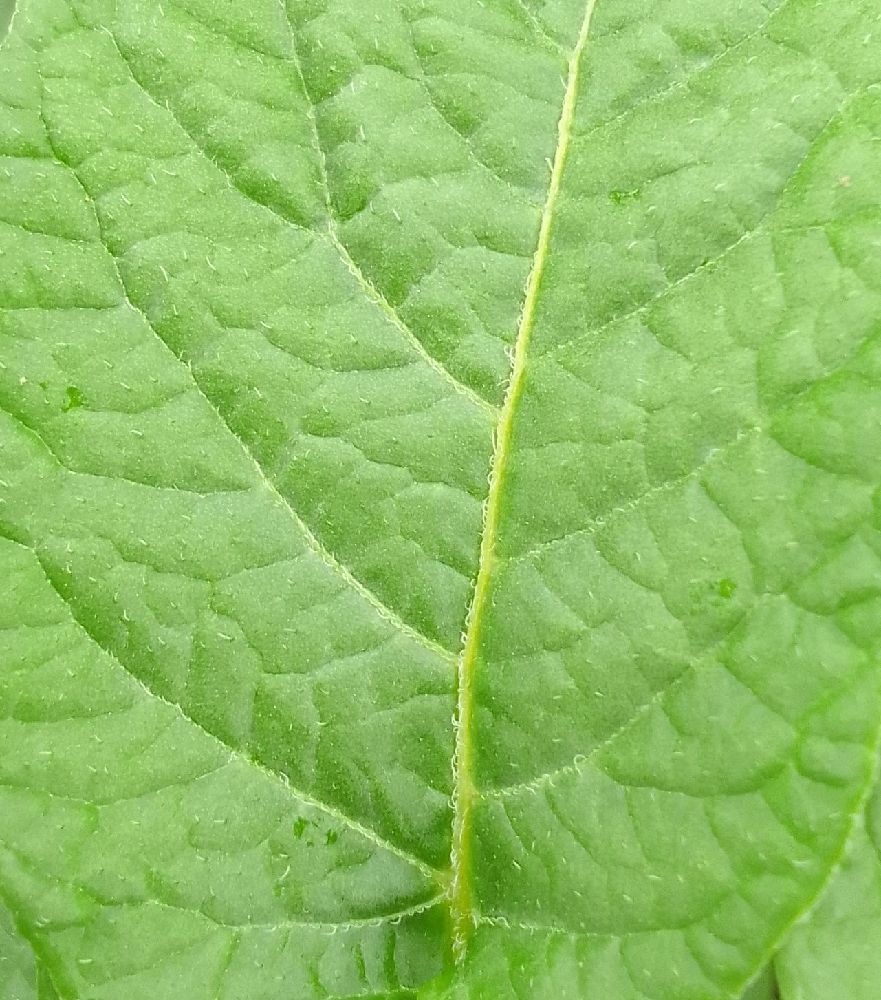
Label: Healthy